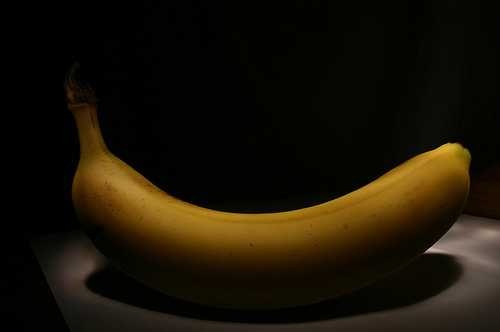
Label: Banana